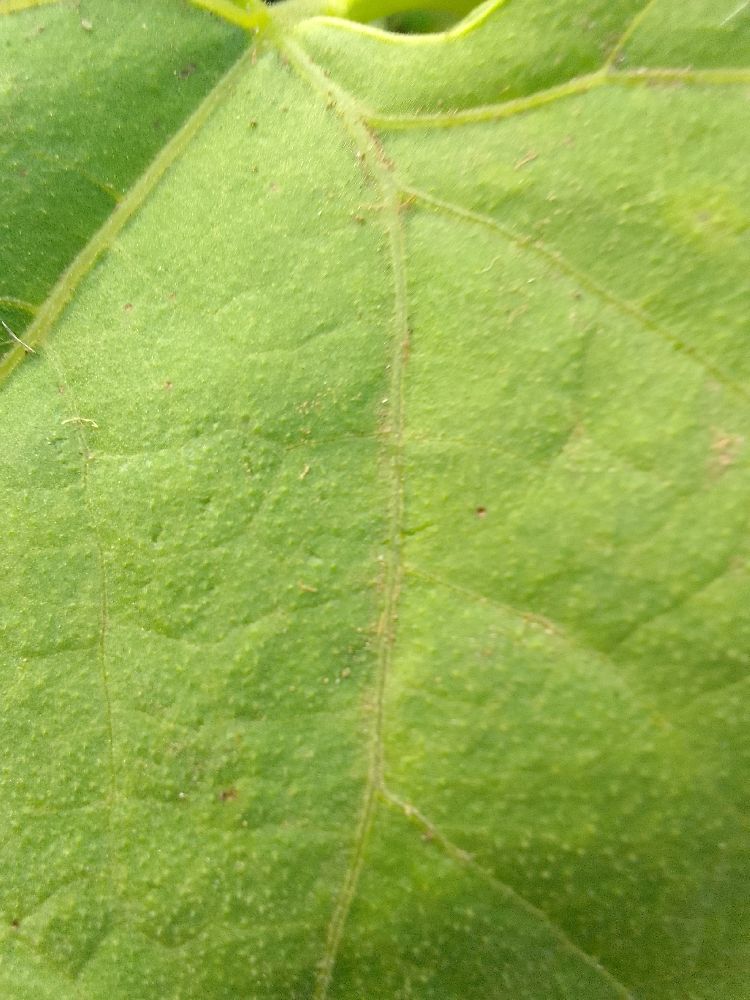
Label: healthy